Je te veux

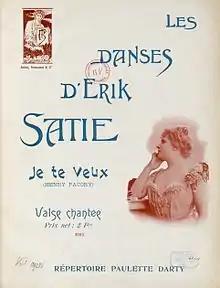
Cover of the original 1903 sheet music for "Je te veux"

Je te veux is a sung waltz, or "valse chantée", by Erik Satie to erotic lyrics by Henry Pacory. Its two verses and repeated chorus were written for , whose accompanist Satie had been and who first sang it in 1903 at , a cabaret in Paris.